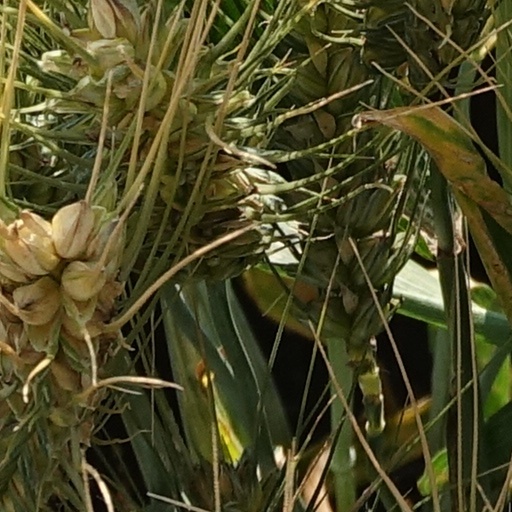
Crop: wheat